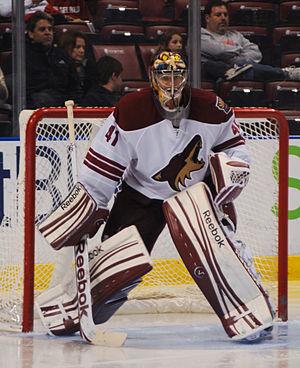
Mike Smith est un joueur professionnel de hockey sur glace. Il évolue au poste de gardien de but.